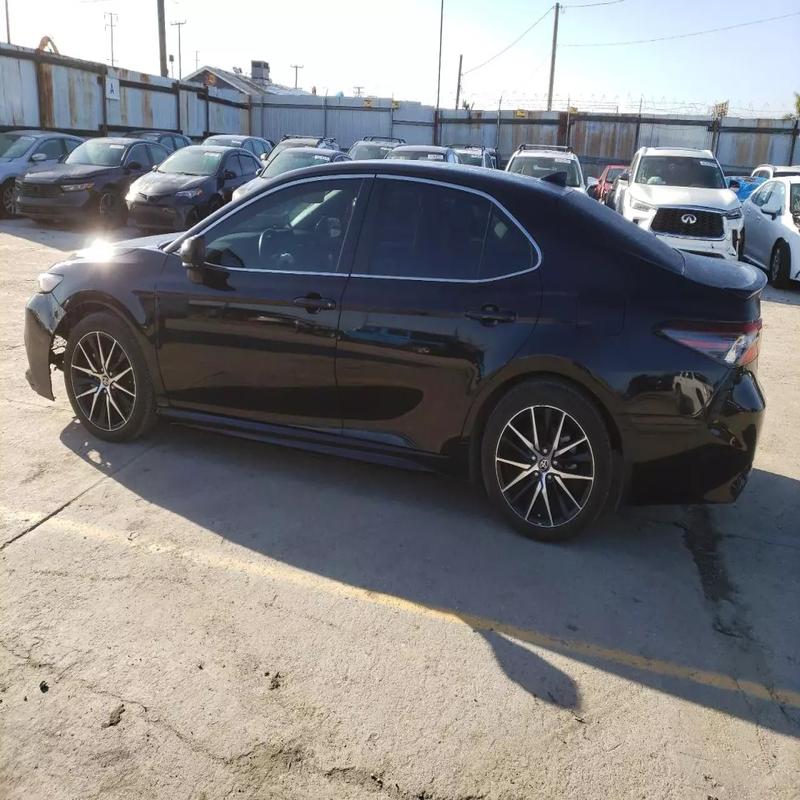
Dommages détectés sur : pare-choc avant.
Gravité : majeur